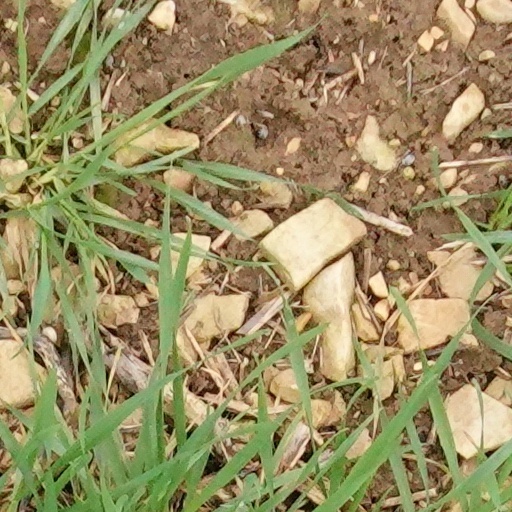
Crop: wheat